Isabella Rossellini

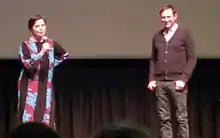
Rossellini worked on "Green Porno" with Jody Shapiro.

Debuting in 2008, the first series of "Green Porno" had over 4 million views on YouTube and two further seasons were produced; there are 18 episodes in the series. Rossellini worked with a small budget for "Green Porno" and she was responsible for the scripts, helped to design the creatures, directed the episodes, and is the primary actor in the series. In each of the episodes, she acts out the mating rituals and reproductive behaviour of various animals while commentary is played.